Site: brandenburg
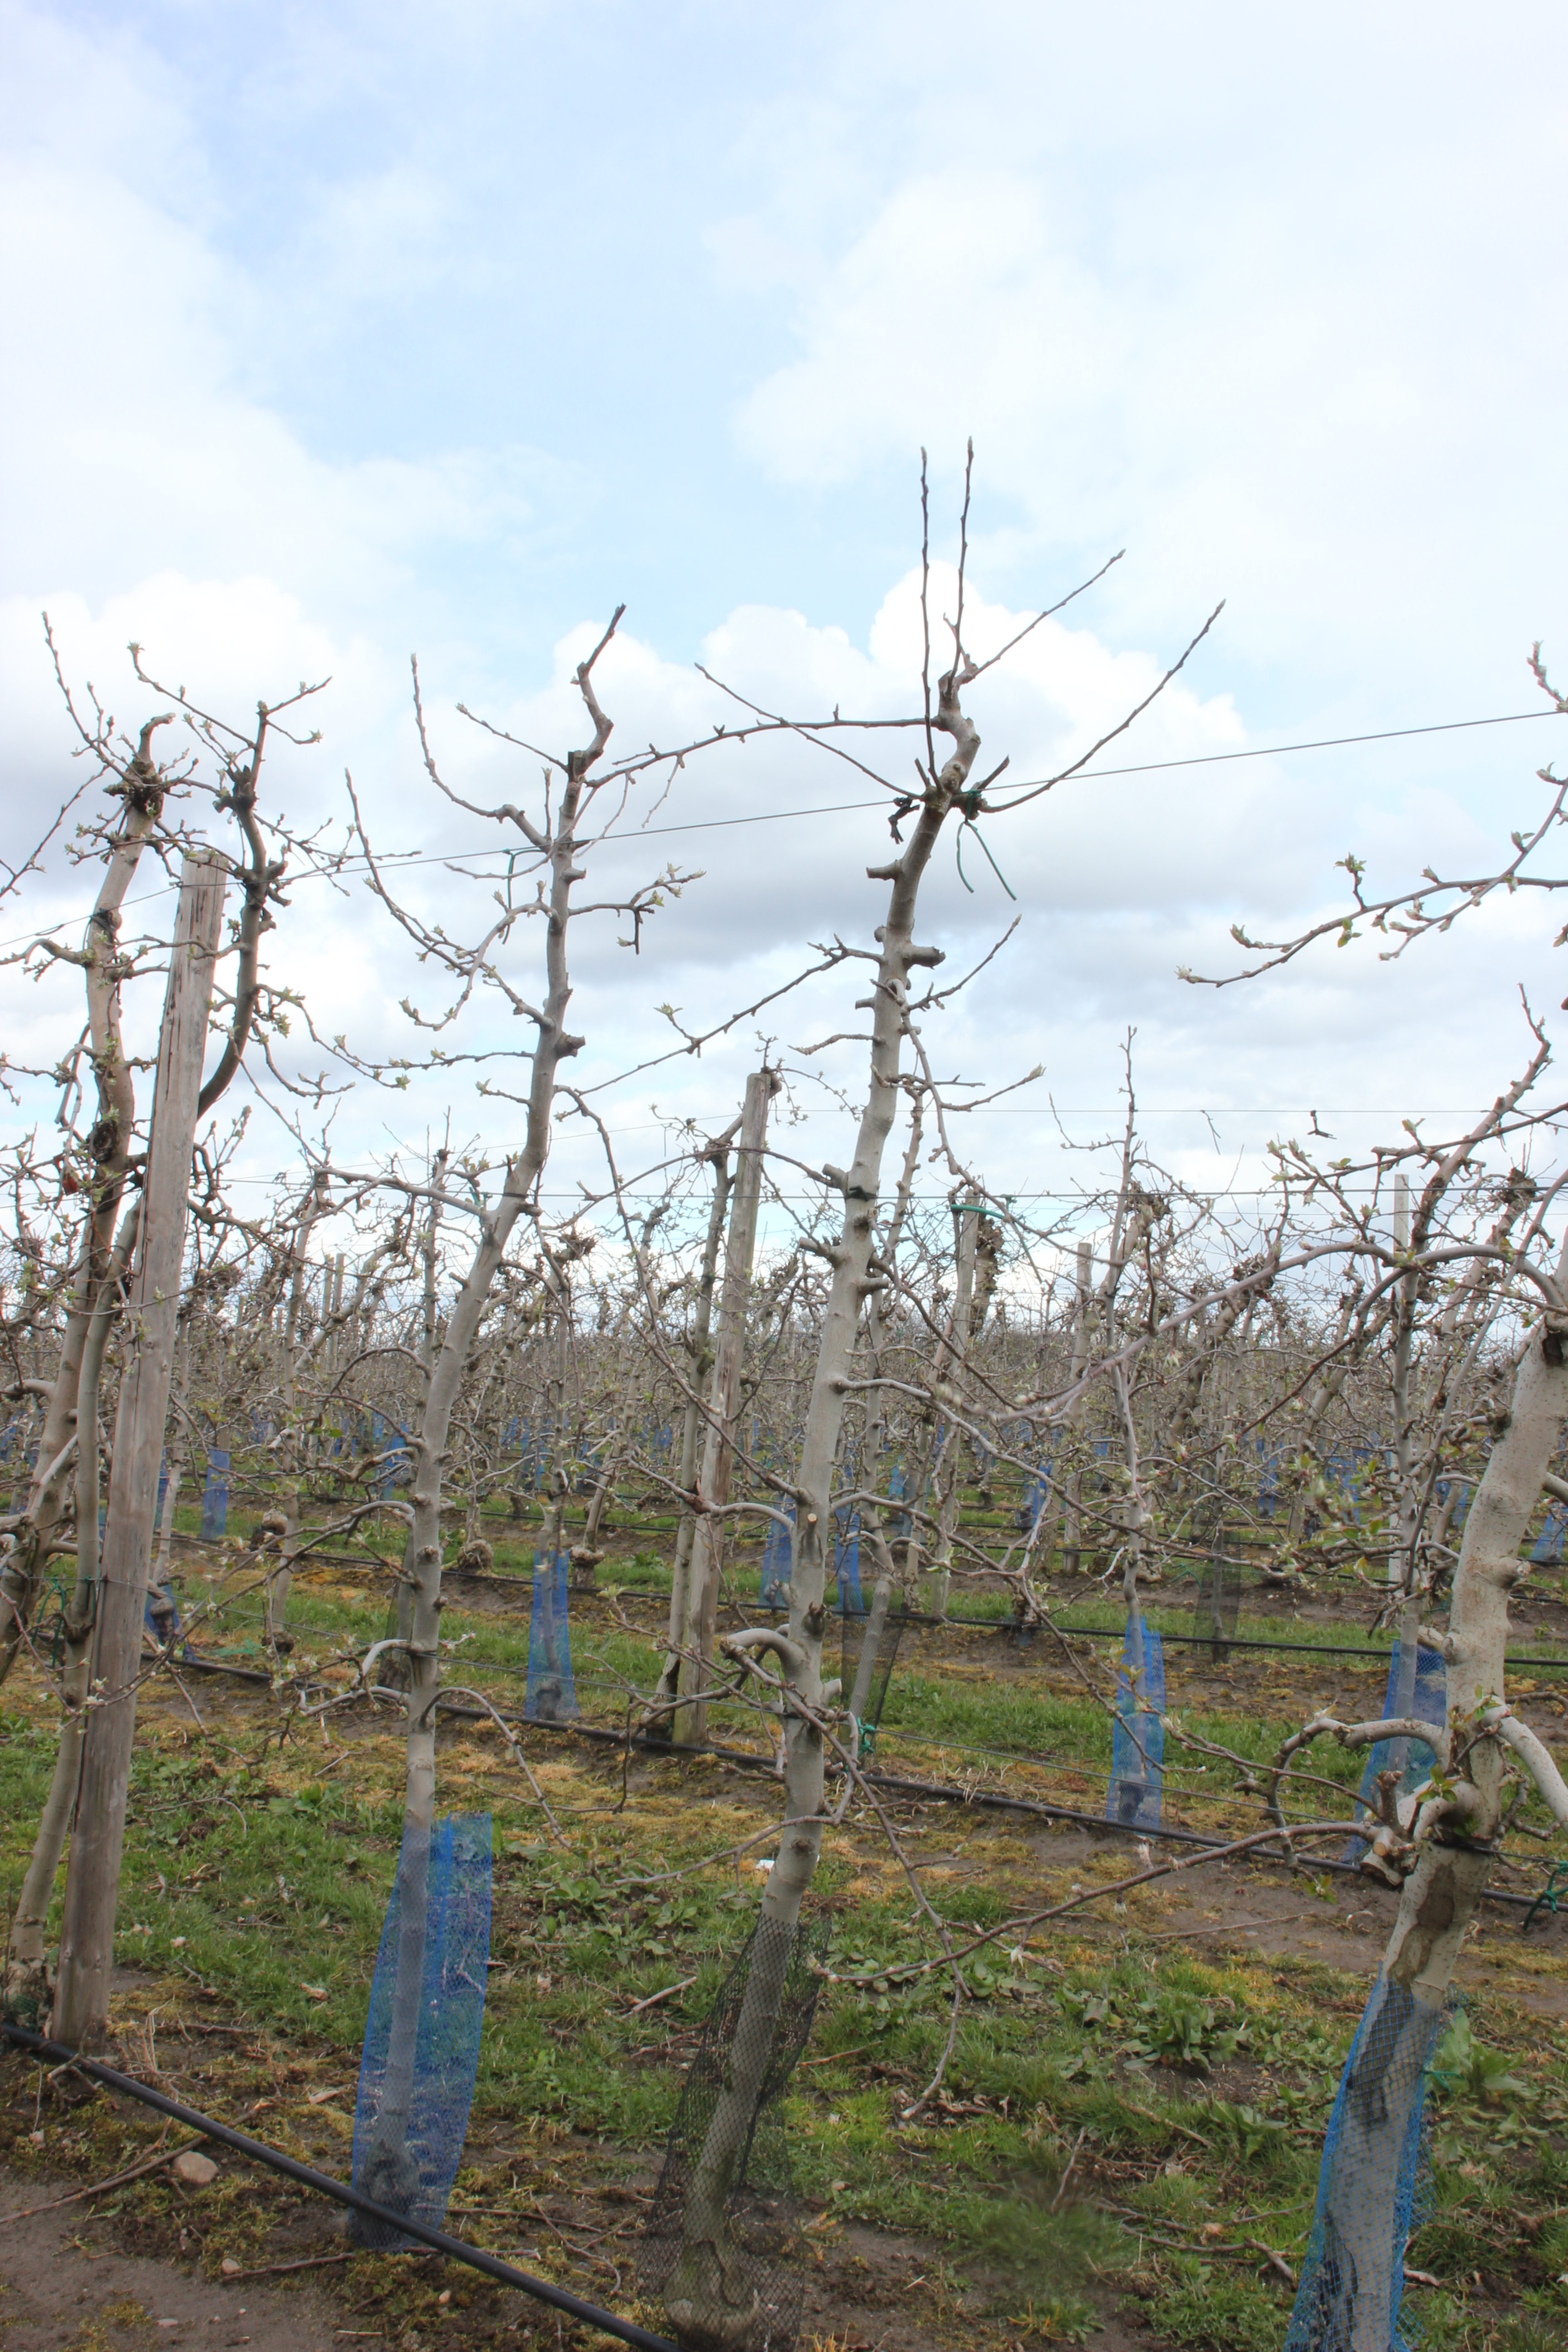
Growth stage (BBCH 55): Inflorescence emergence